Gates to Tomorrow

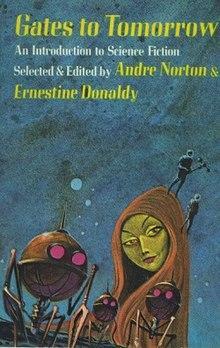
Cover of first edition

Gates to Tomorrow: An Introduction to Science Fiction is an anthology of science fiction short works edited by Andre Norton and Ernestine Donaldy. It was first published in hardcover by Atheneum Books in April 1973.